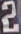
Number: 2